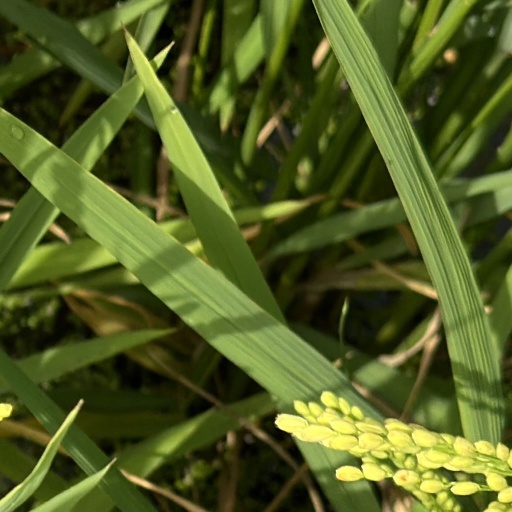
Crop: rice